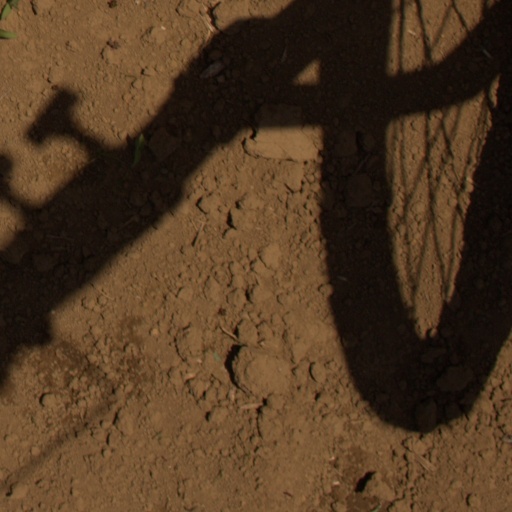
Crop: Jerusalem artichoke